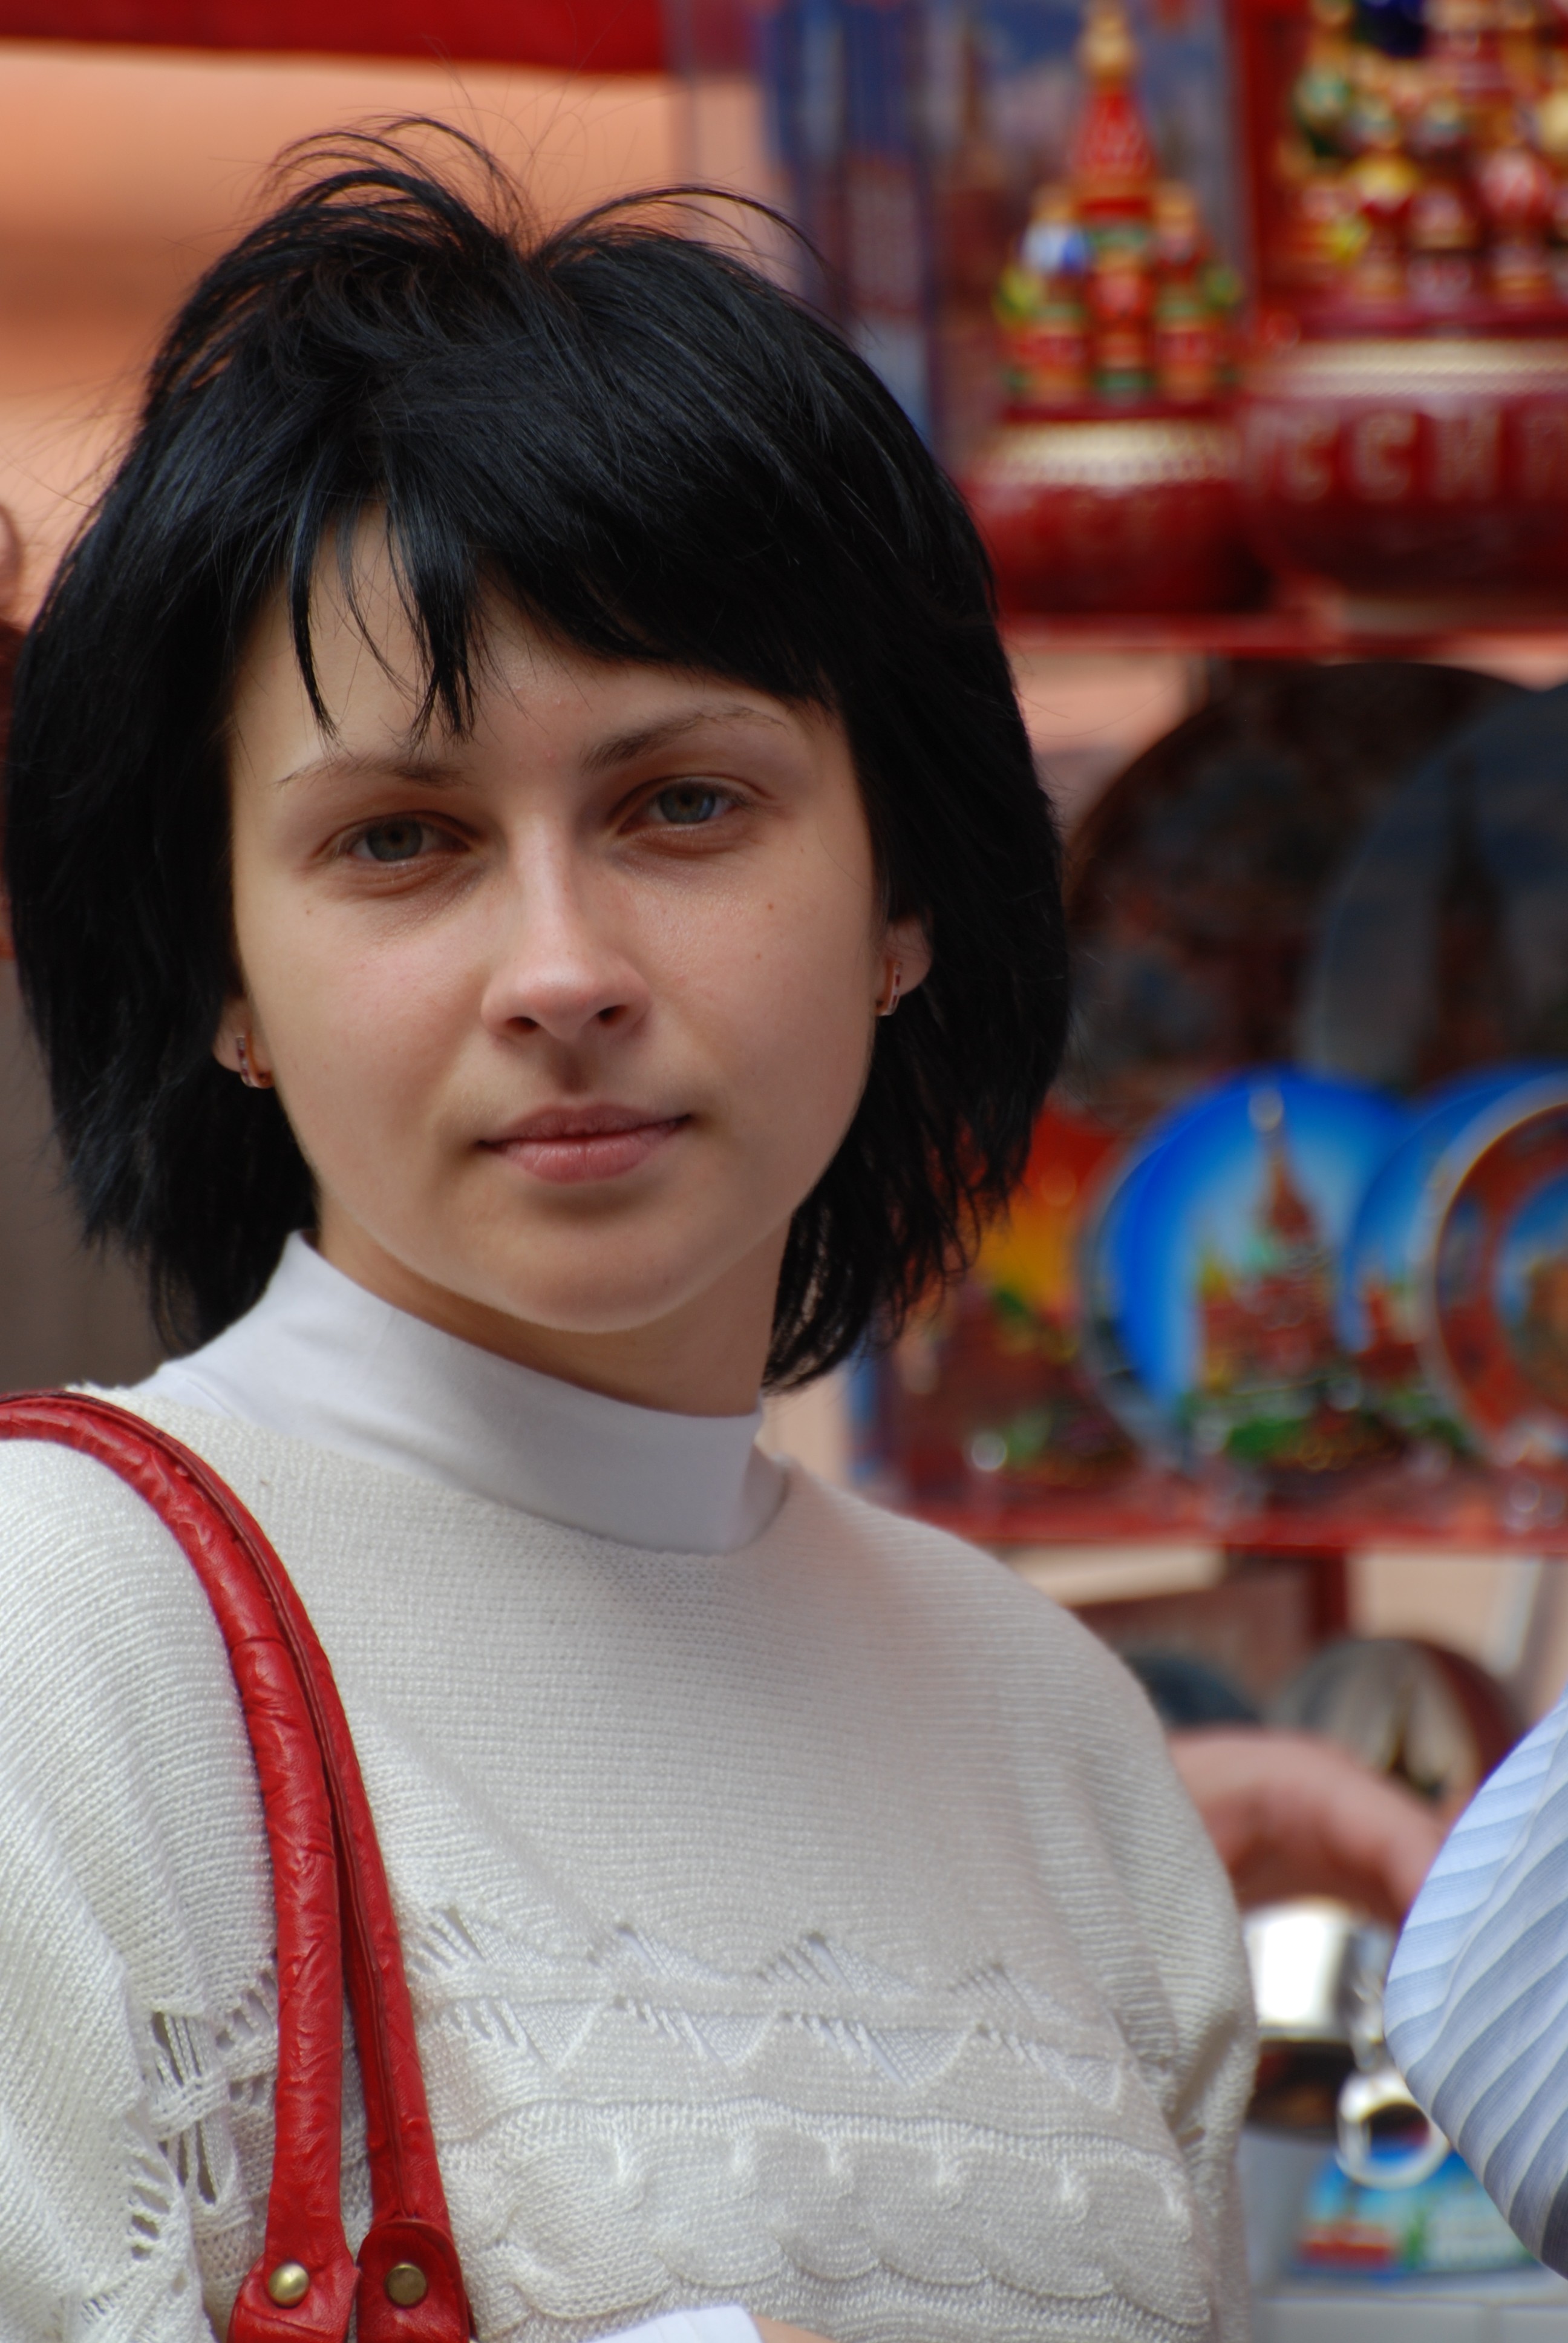
person, people, girl, woman, street, red, child, nikon, lady, facial expression, smile, human body, candid, girls, temple, beauty, moscow, russia, d80, flickrdiamond, moskau, platinumphoto, anawesomeshot, nikond80, moscou, abdomen